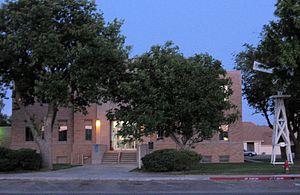
La ville de Spearman est le siège du comté de Hansford, dans l’État du Texas, aux États-Unis. Sa population s’élevait à 3 368 habitants lors du recensement de 2010, estimée à 3 336 habitants en 2016.
Le comté de Hansford, en anglais : Hansford County, est un comté situé dans l'extrême nord de l'État du Texas aux États-Unis. Le siège du comté est Spearman. Selon le recensement de 2010, sa population est de 5 613 habitants.